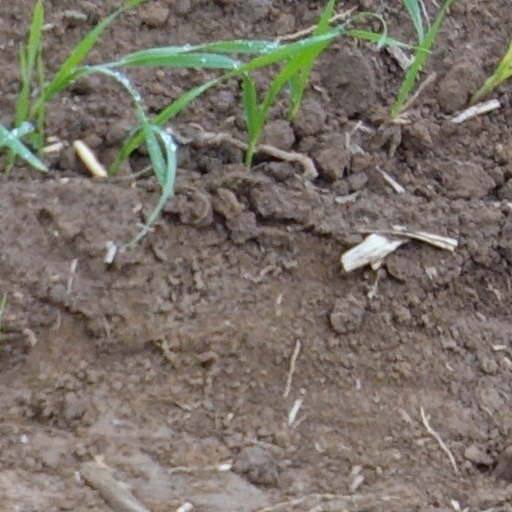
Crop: wheat